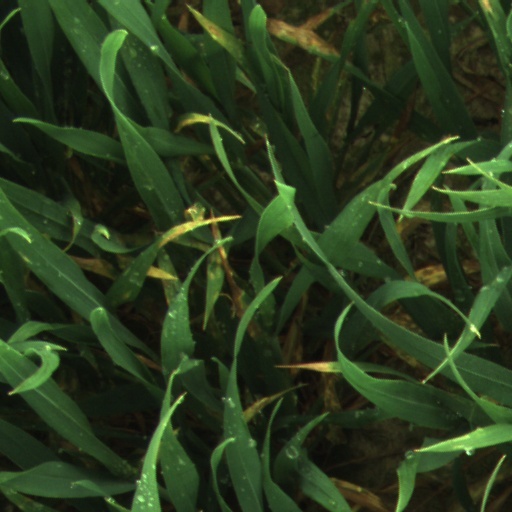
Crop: wheat